Military history of Asian Americans

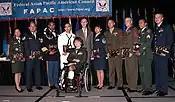
Nine servicemembers representing the four active duty services, reserve components and the Coast Guard were presented the Federal Asian Pacific American Council's Military Meritorious Service Award during the Defense Department's Asian Pacific American Heritage Month luncheon and military awards ceremony in Arlington, Va., 2 June.

During the Vietnam War 35,000 Asian Americans served as part of the more than eight million U.S. service personnel that were deployed to South Vietnam, in fully integrated units. Three of them were posthumously awarded the Medal of Honor, including Corporal Terry Kawamura who was, as of March 2014, the last Asian American to receive that medal. During the conflict, in addition to the Asian American personnel who served in conventional units, the Army also formed a special forces team of Chinese, Filipino, Japanese, and Native American Rangers called Team Hawaii, as they could pass for Vietnamese and conduct long range reconnaissance. Discrimination and racism continued to be experienced by Asian Americans who served during the conflict. Their loyalty was questioned, and during basic training they were sometimes described as being similar to Viet Cong. In country, some were fired upon when mistaken for Viet Cong, and some had medical care delayed after being mistaken for North Vietnamese. Additionally, the Viet Cong especially targeted Asian American service members, sometimes putting a price on their heads. Proportionally, Asian Americans suffered fewer casualties compared to other ethnic groups in Vietnam, with a total of 139 Asian American servicemen dying during the conflict.